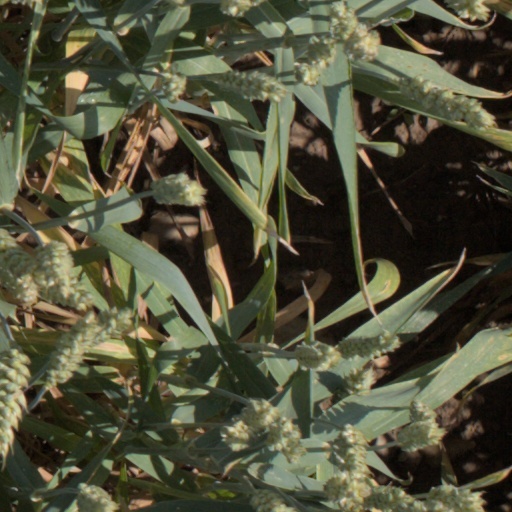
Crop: wheat